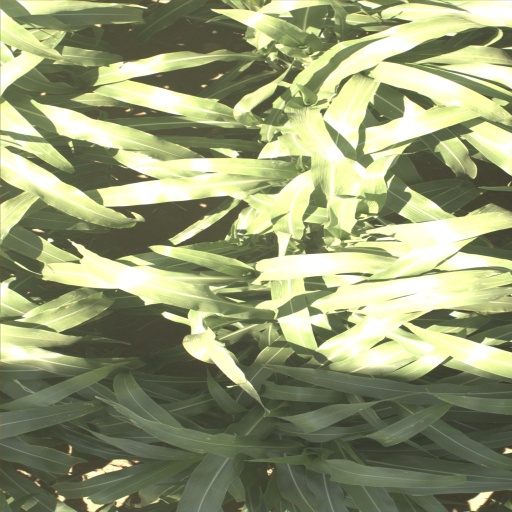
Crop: sorghum